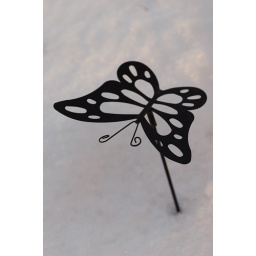
One of my flower beds in the backyard... it'll still be awhile till I'm taking pictures of flowers